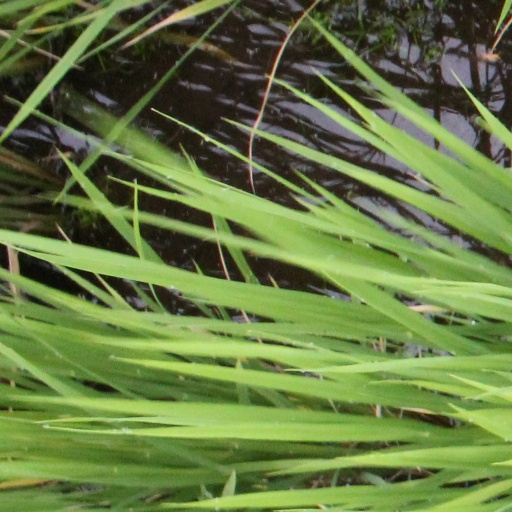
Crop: rice